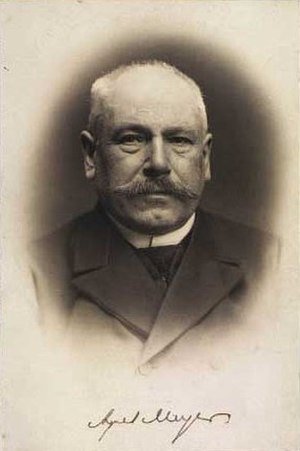
Axel Meyer
Axel Meyer
Axel Julius Octav Meyer var en dansk fabrikant, borgerrepræsentant i København, bestyrelsesmedlem i Industriforeningen og direktør for Arbejdsgivernes Ulykkesforsikring.